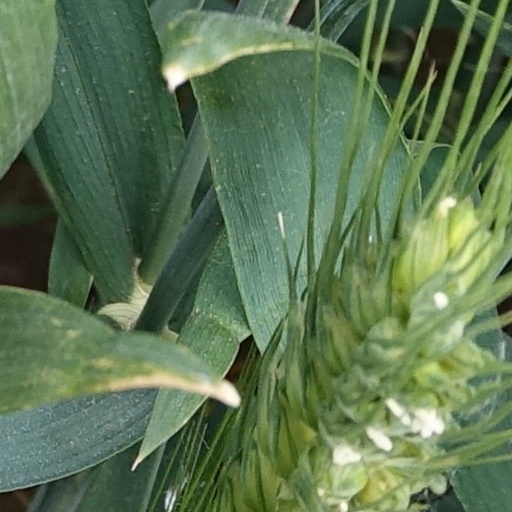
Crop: wheat